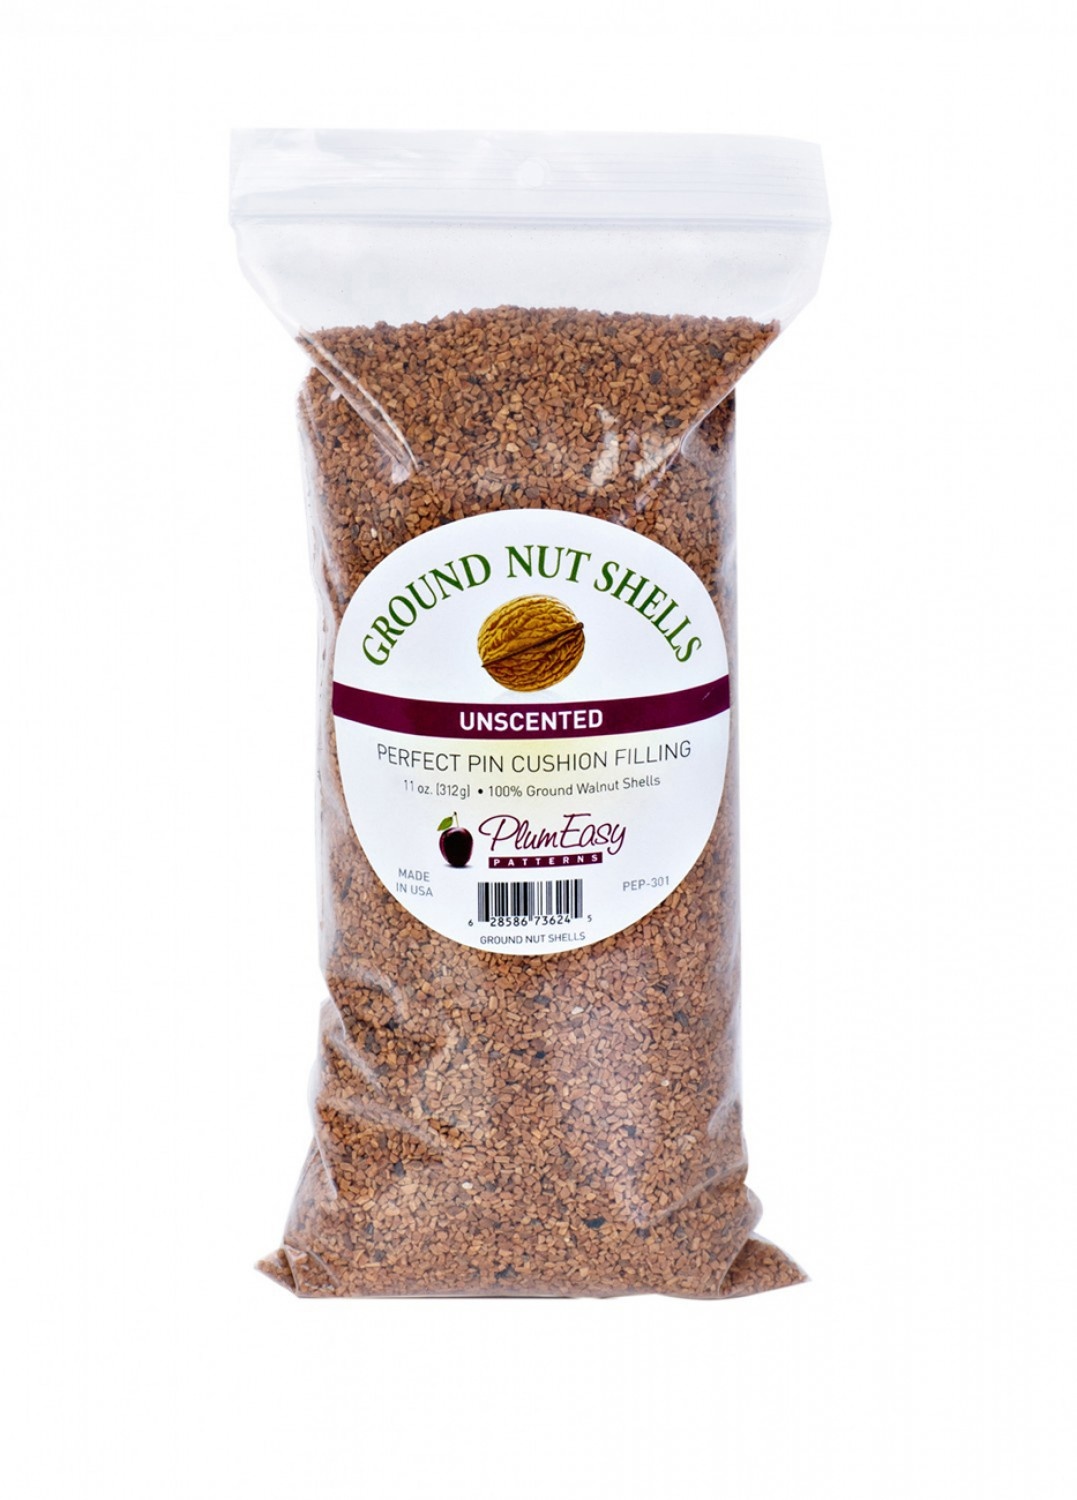
Ground Walnut Shells
Ground walnut shells are a wonderful filling to use for pin cushions. The weight gives it a solid feeling which will not slide around on your table. The bag has 2 cups volume and will fill most pin cushions. The bag has a zip closure and is heavy clear plastic making it easy to use. Also use walnut shells for: bean bags, bags to microwave for warming sore muscles, sewing tube for ironing seams open.
Brand: Thread Count Fabrics
Category: Arts & Entertainment > Hobbies & Creative Arts > Arts & Crafts > Art & Crafting Materials > Filling & Padding Material